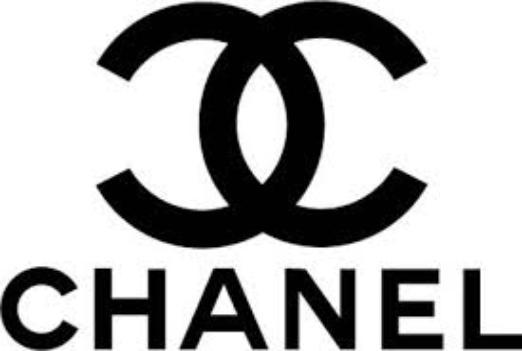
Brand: chanel
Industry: Clothes